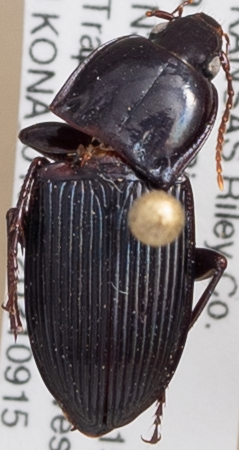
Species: Pterostichus permundus
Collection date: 2021-09-15
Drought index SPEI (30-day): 0.39
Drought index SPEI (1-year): -0.24
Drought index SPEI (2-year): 0.072